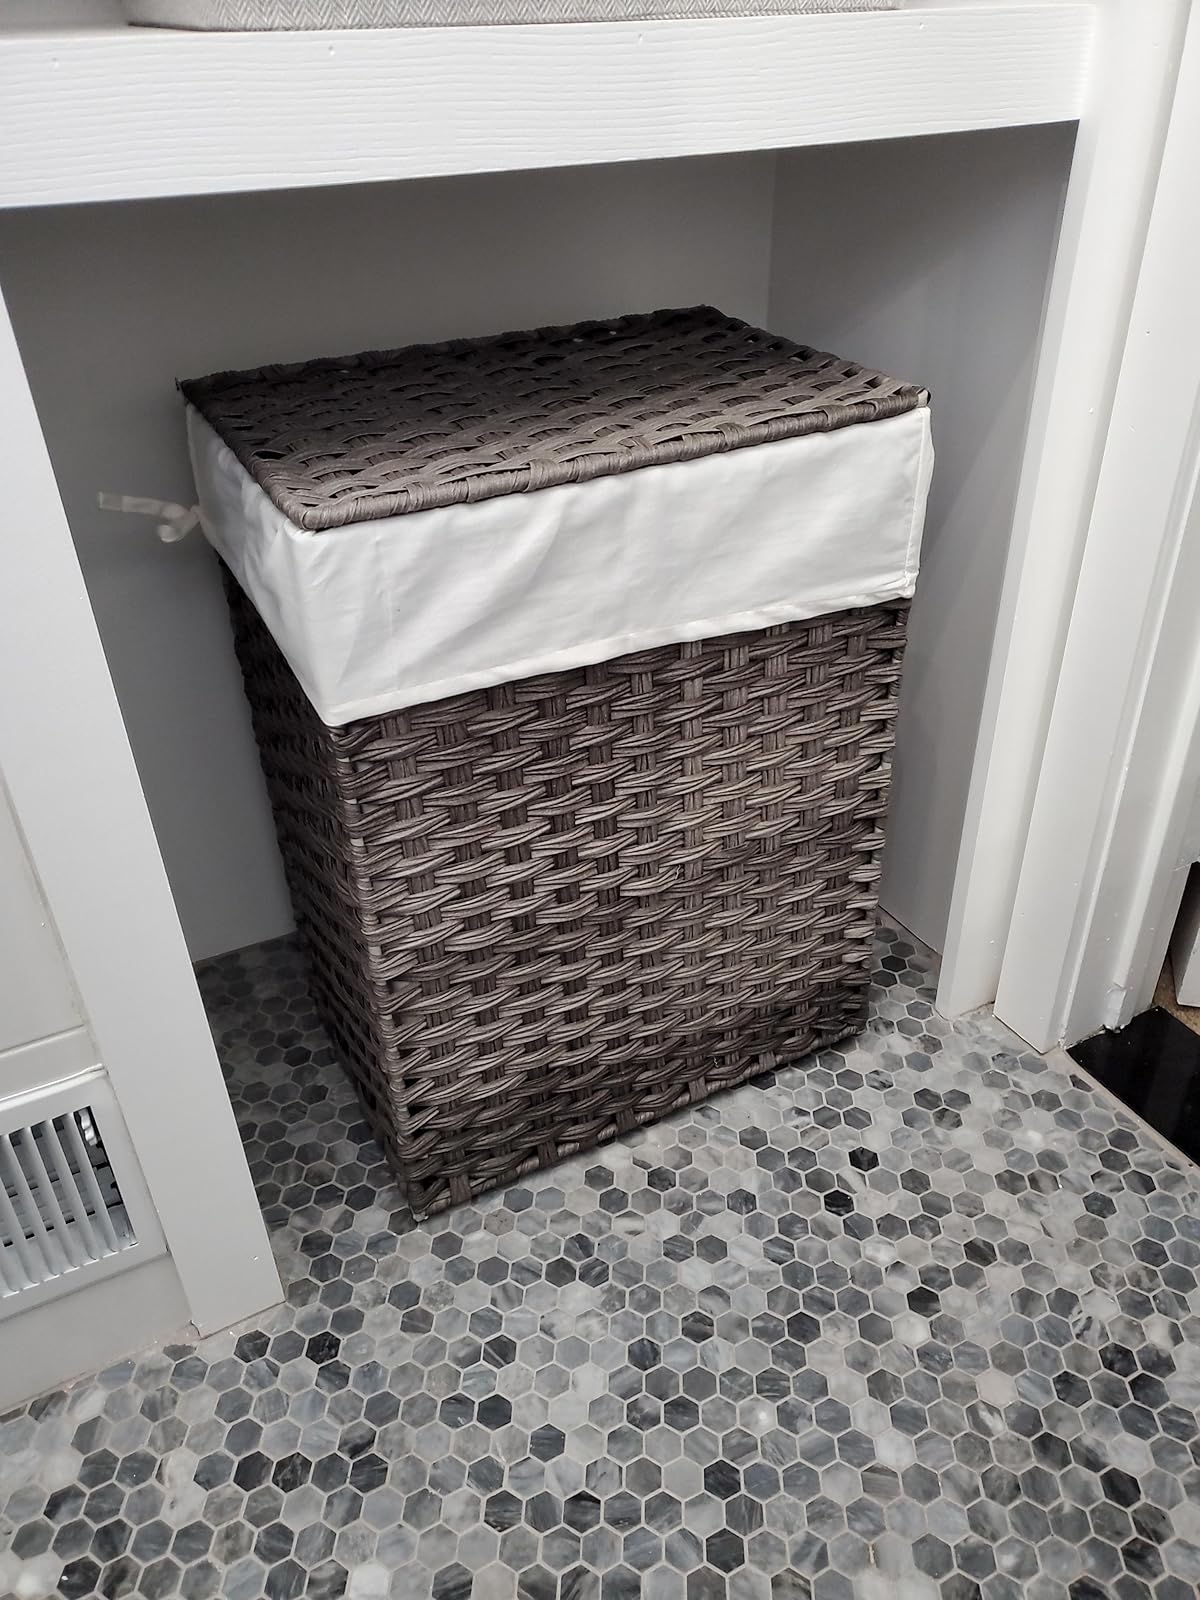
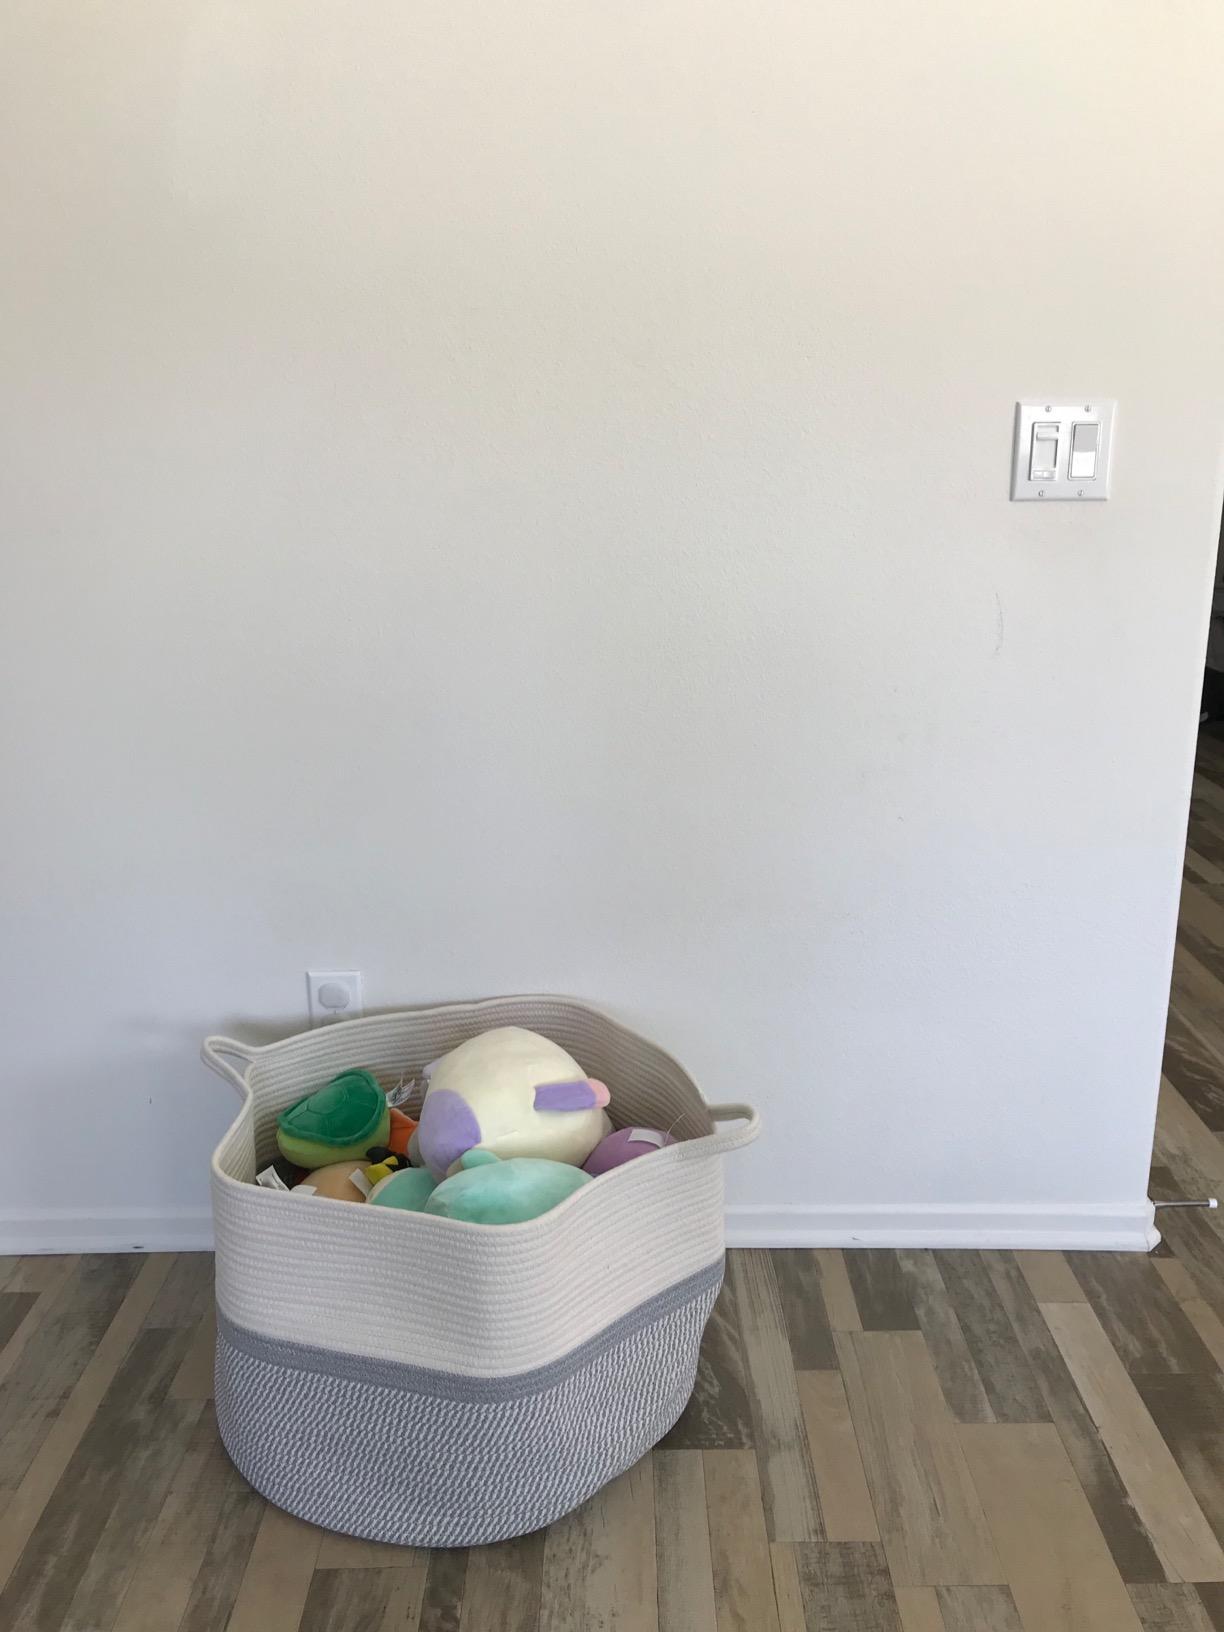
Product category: items_hamper
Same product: no